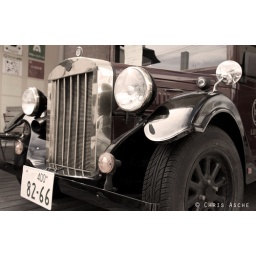
Classy old car sitting in the Karuizawa shopping area.